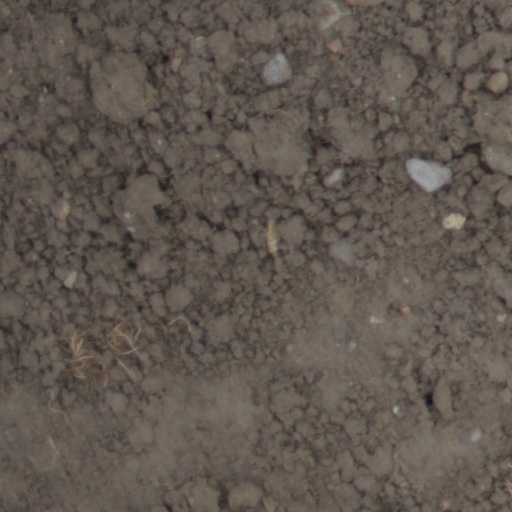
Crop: wheat